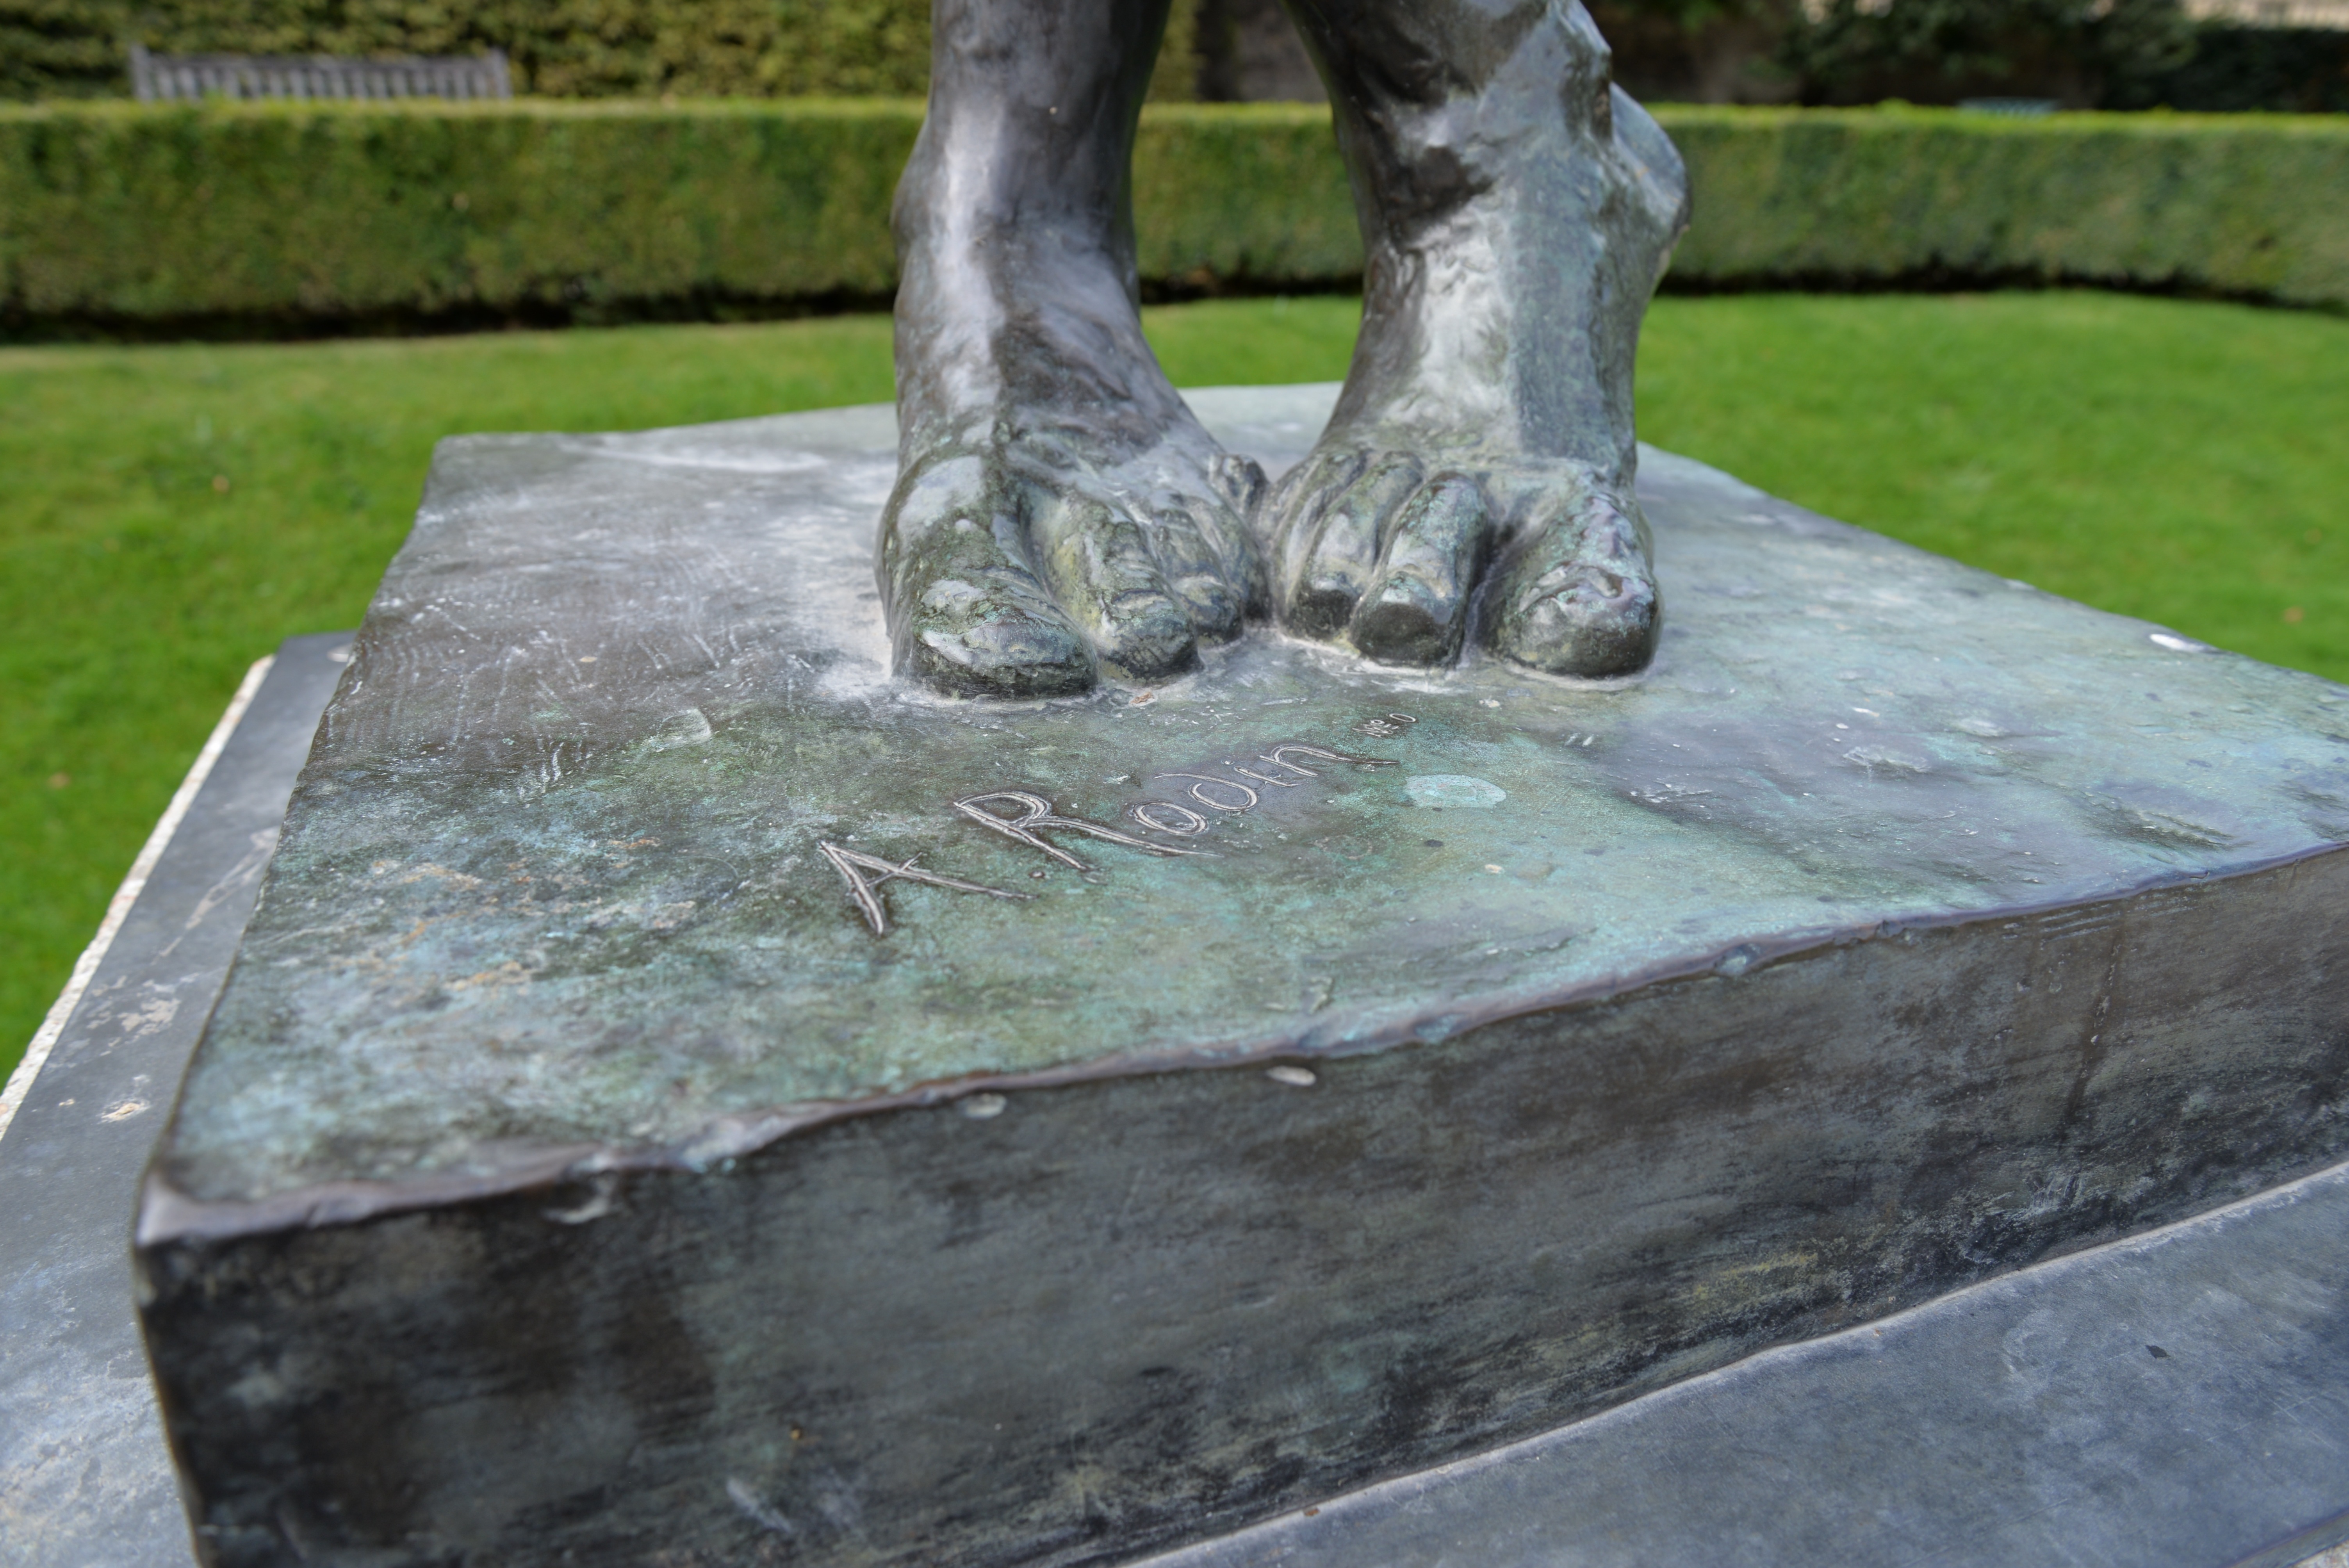
rock, wood, feet, paris, monument, statue, platform, material, grave, sculpture, memorial, art, headstone, fountain, carving, rodin, water feature, stele, stone carving, fierro, cross feet